Ardennes American Cemetery and Memorial

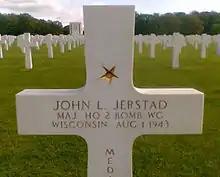
Grave marker for Medal of Honor recipient John L. Jerstad

Three Medal of Honor recipients are honored in the cemetery, their graves are marked by special headstones with gold lettering: